Wanda Vázquez Garced

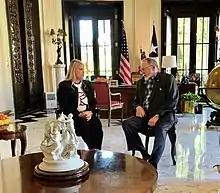
Wanda Vázquez Garced meeting with Representative Don Young (R-AK) in November 2019.

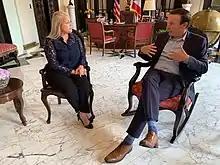
Wanda Vázquez during her meeting with Senator Chris Murphy (D-CT).

Vázquez was initially expected to become Governor of Puerto Rico after the resignation of Ricardo Rosselló on August 2, 2019. She was met with opposition, with critics calling for her resignation due to allegations of corruption and inability to deal with domestic violence on the island. Protests against her proposed succession as governor took place, the most notable of these being the "Somos Más" march (Spanish for "We Are More") a title alluding to a popular chant during the protests calling for Rosselló's resignation. The hashtag #WandaRenuncia (Spanish for "Wanda Resign") began trending on Twitter soon after Rosselló announced his intention to resign. Vázquez said on Twitter that she had no interest in becoming governor, and that she would take the position only if she were constitutionally required to.